Solutrean hypothesis

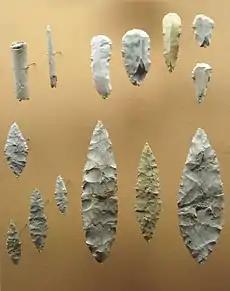
Solutrean tools created using bifacial percussion flaking.

The most important and distinctive characteristic of Solutrean lithic techniques is the bifacial percussion-flaked points present in most Solutrean artifacts. This characteristic provides the primary foundation for evidence in support of the Hypothesis, as Solutrean and Clovis points share this commonality. The Clovis culture is a prehistoric Paleoamerican culture, named for distinct stone tools found near Clovis, New Mexico. When observed, both of these tools share common aesthetic features which have led to the speculation that Clovis points derived from Solutrean techniques.